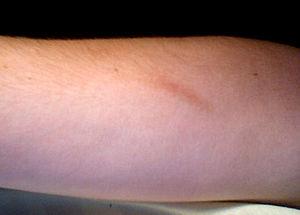
Une cicatrice est la partie visible d'une lésion du derme après la réparation du tissu, à la suite d'une incision effectuée au cours d'une opération ou à la suite d'une blessure.